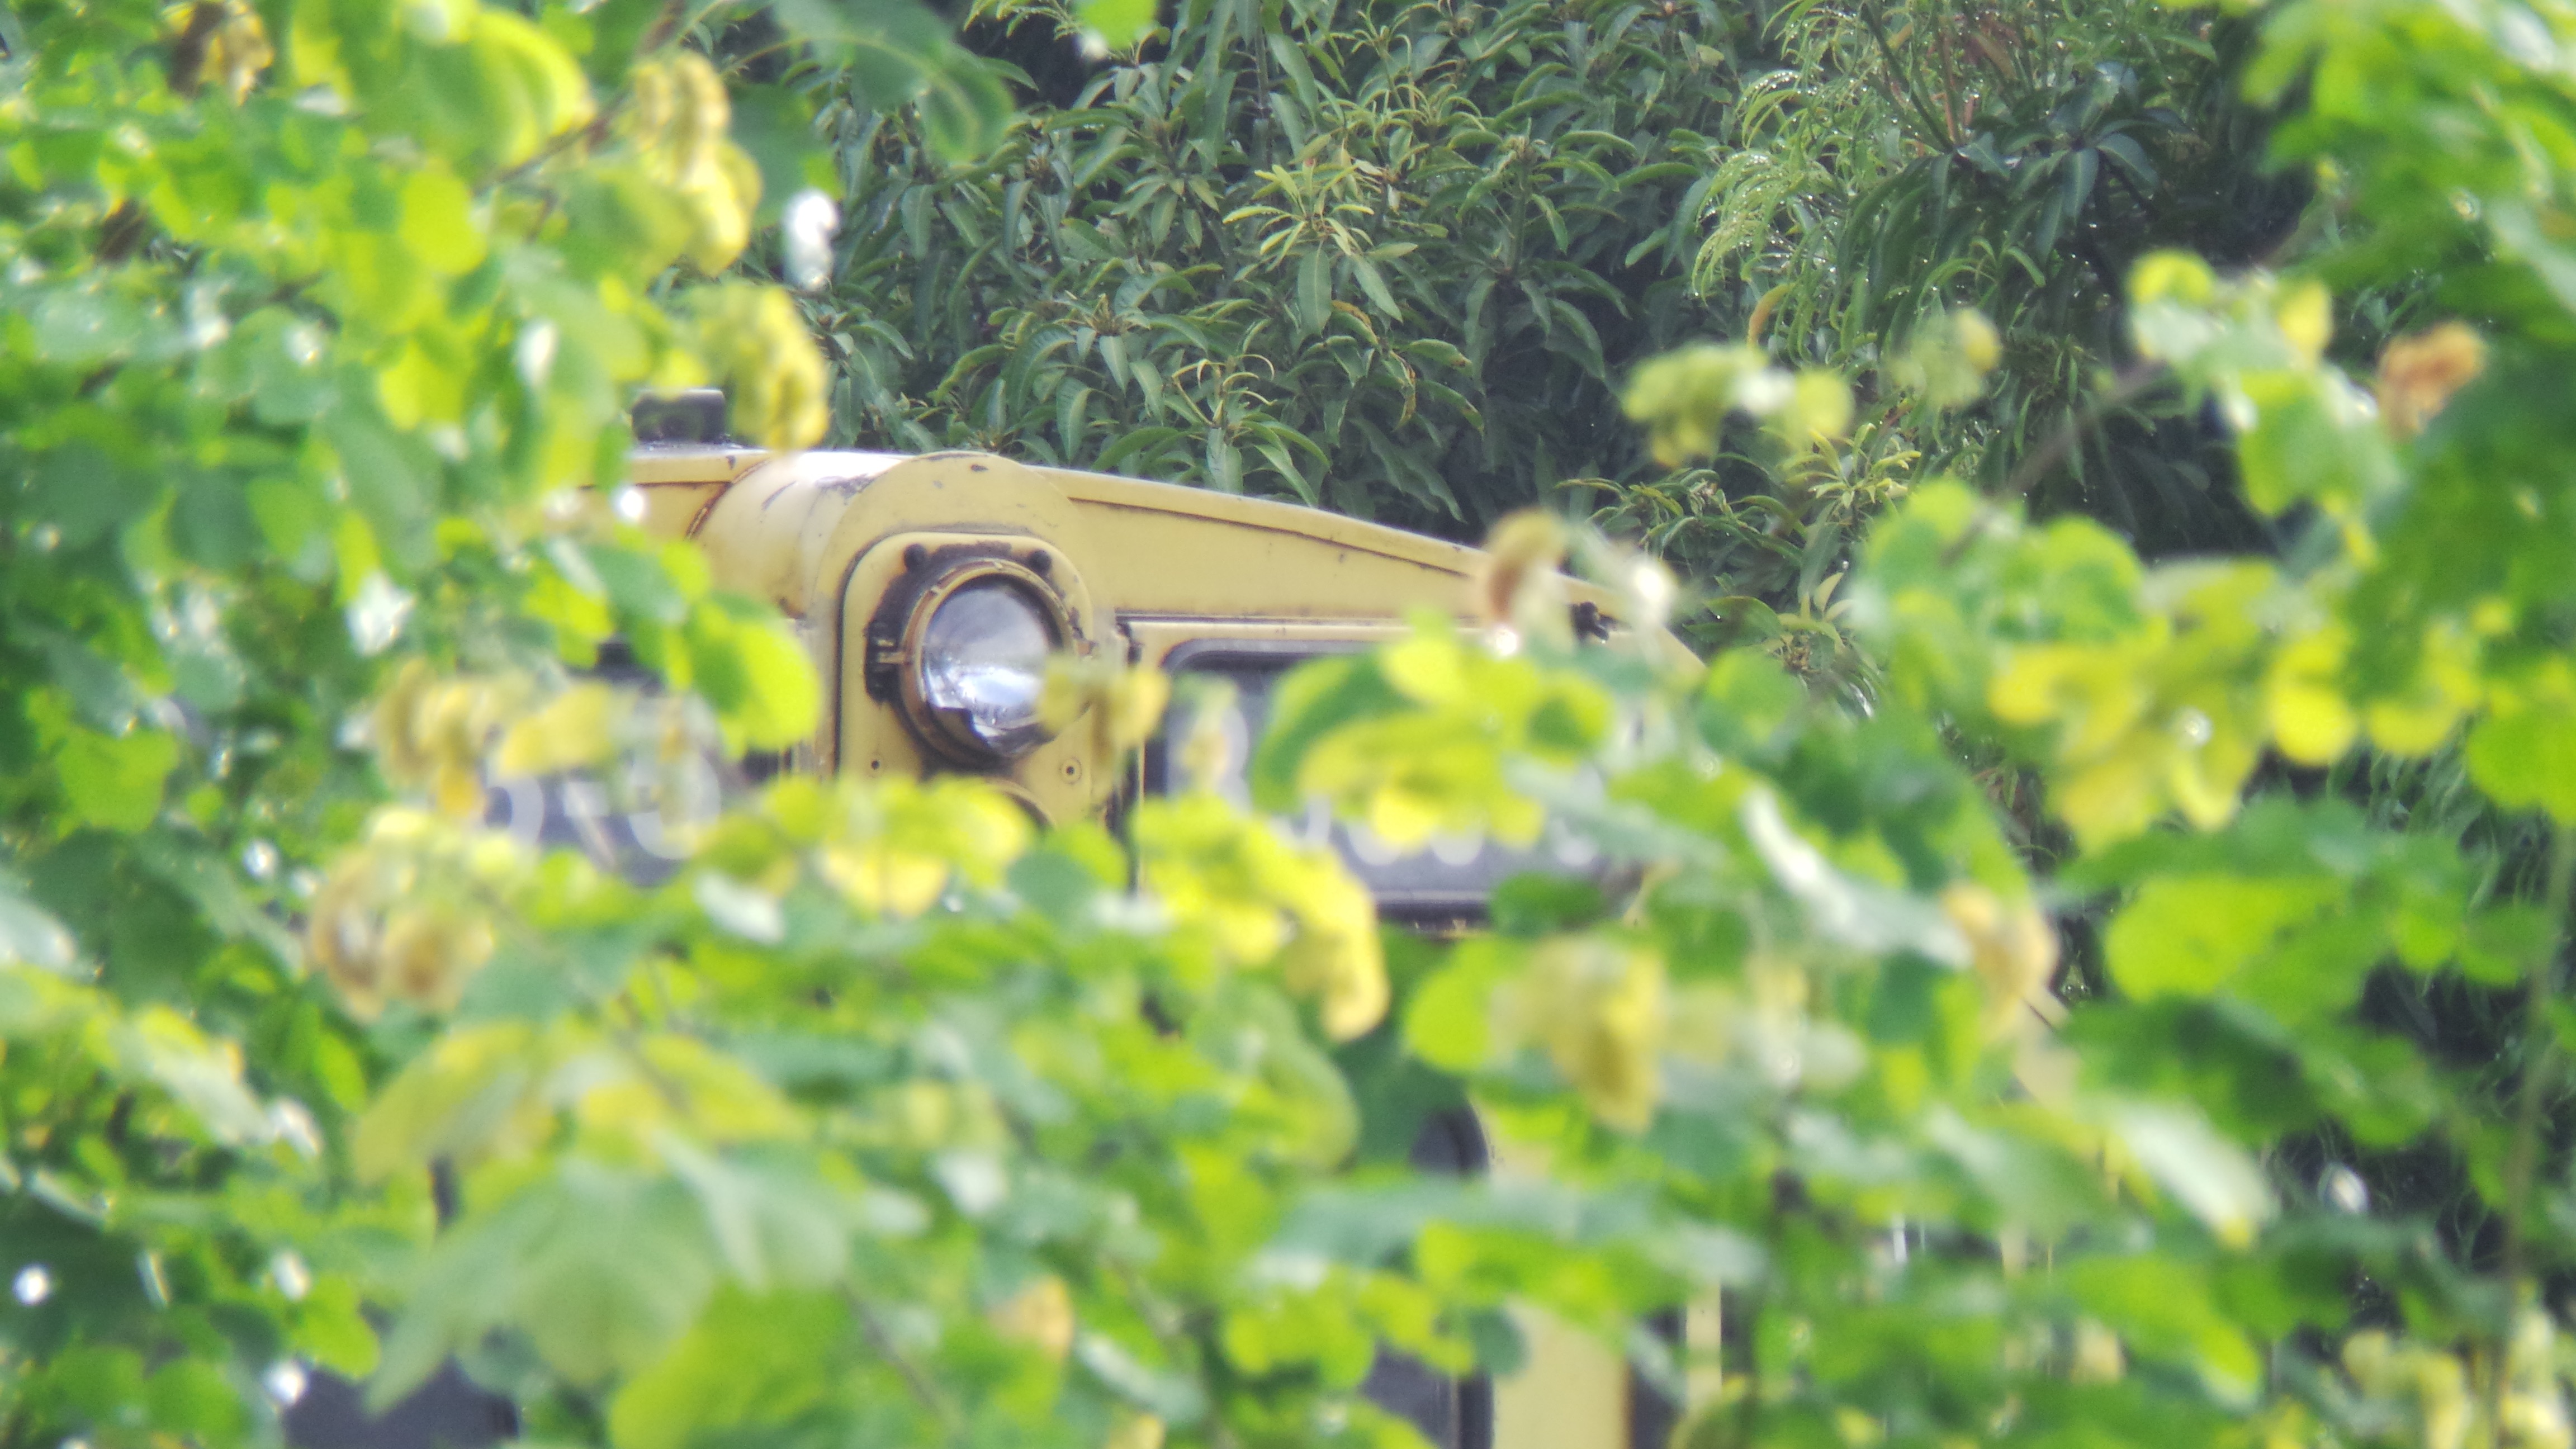
tree, nature, branch, bird, sunlight, leaf, flower, wildlife, green, jungle, produce, insect, agriculture, garden, fauna